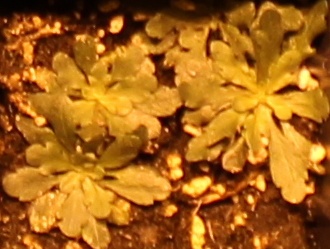
Label: Horseweed